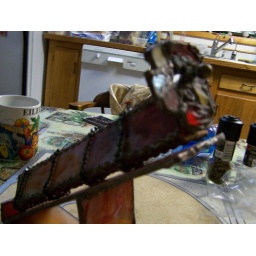
Stained and beach glass kaleidoscope by Eileen Patterson